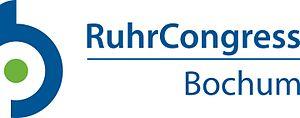
Bochum est une ville d'Allemagne dans le Land de Rhénanie-du-Nord-Westphalie dans la région de la Ruhr. Sixième plus grande ville du Land, deuxième plus grande ville de Westphalie et l'une des vingt plus grandes villes d’Allemagne, Bochum fait partie du district administratif d'Arnsberg comme Dortmund, Hagen, Hamm et Herne.